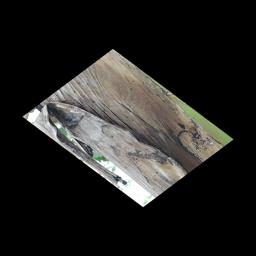
Label: PSEUDOSTEM WEEVIL